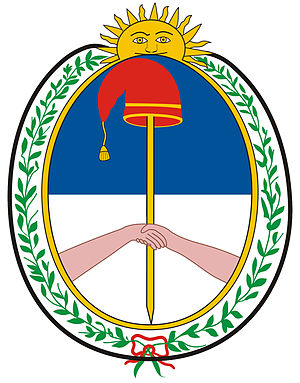
San Salvador de Jujuy
San Salvador de Jujuy er hovedstad i provinsen Jujuy nordvest i Argentina. Byen har en befolkning på 231.229.